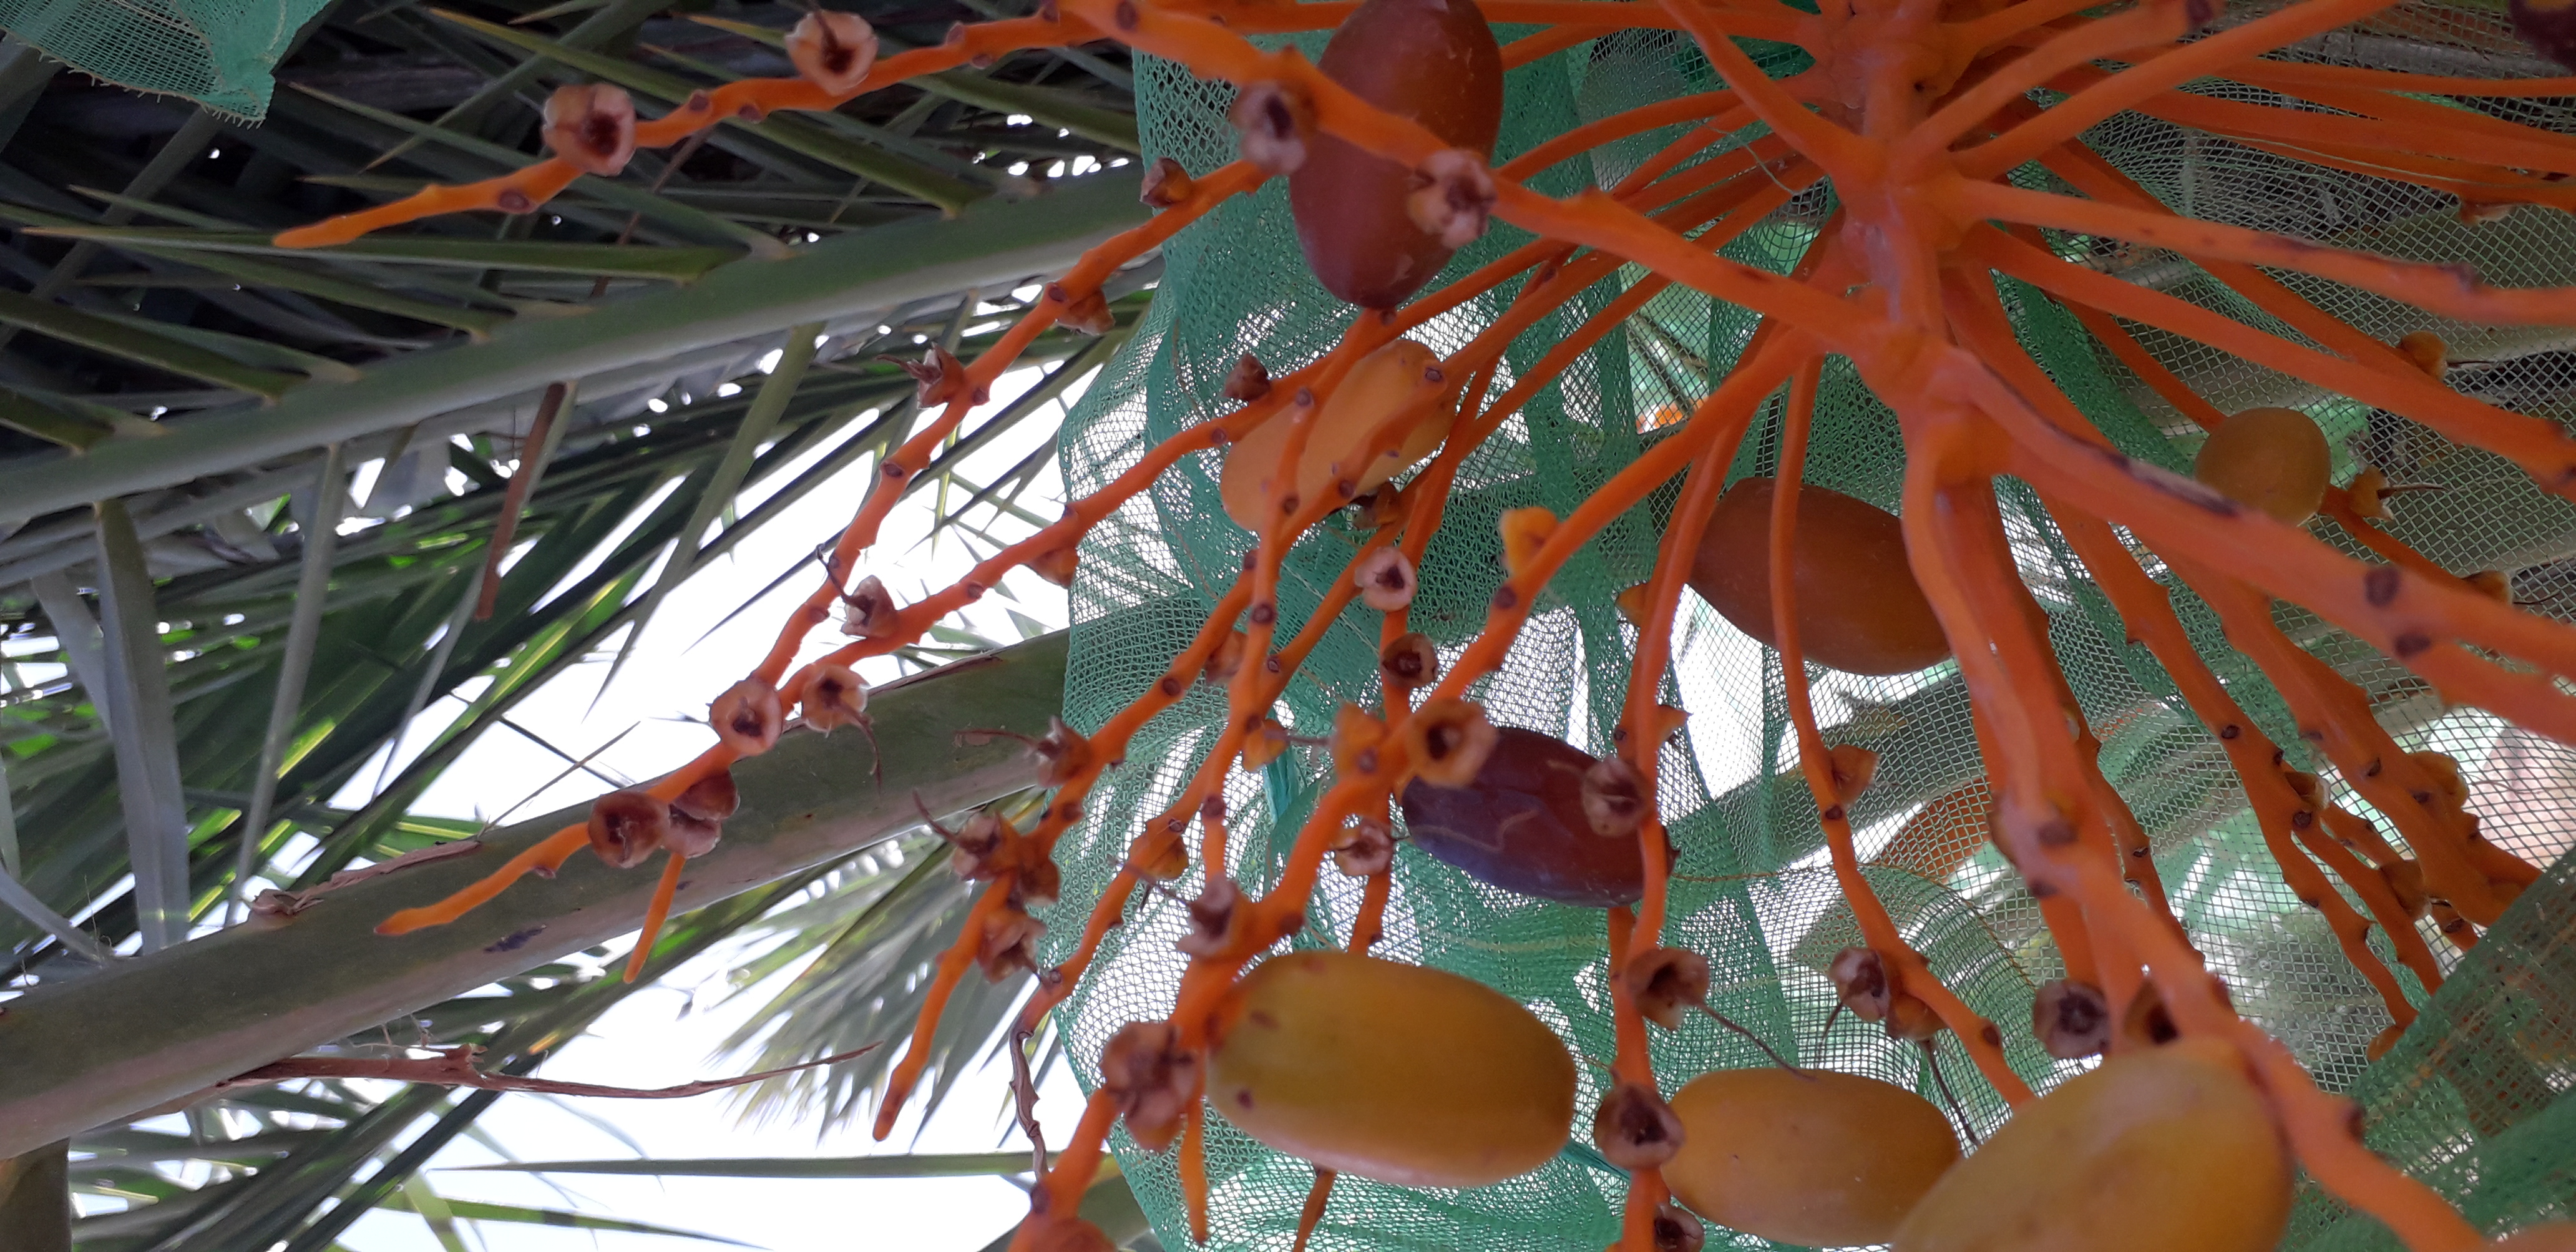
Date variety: kholt